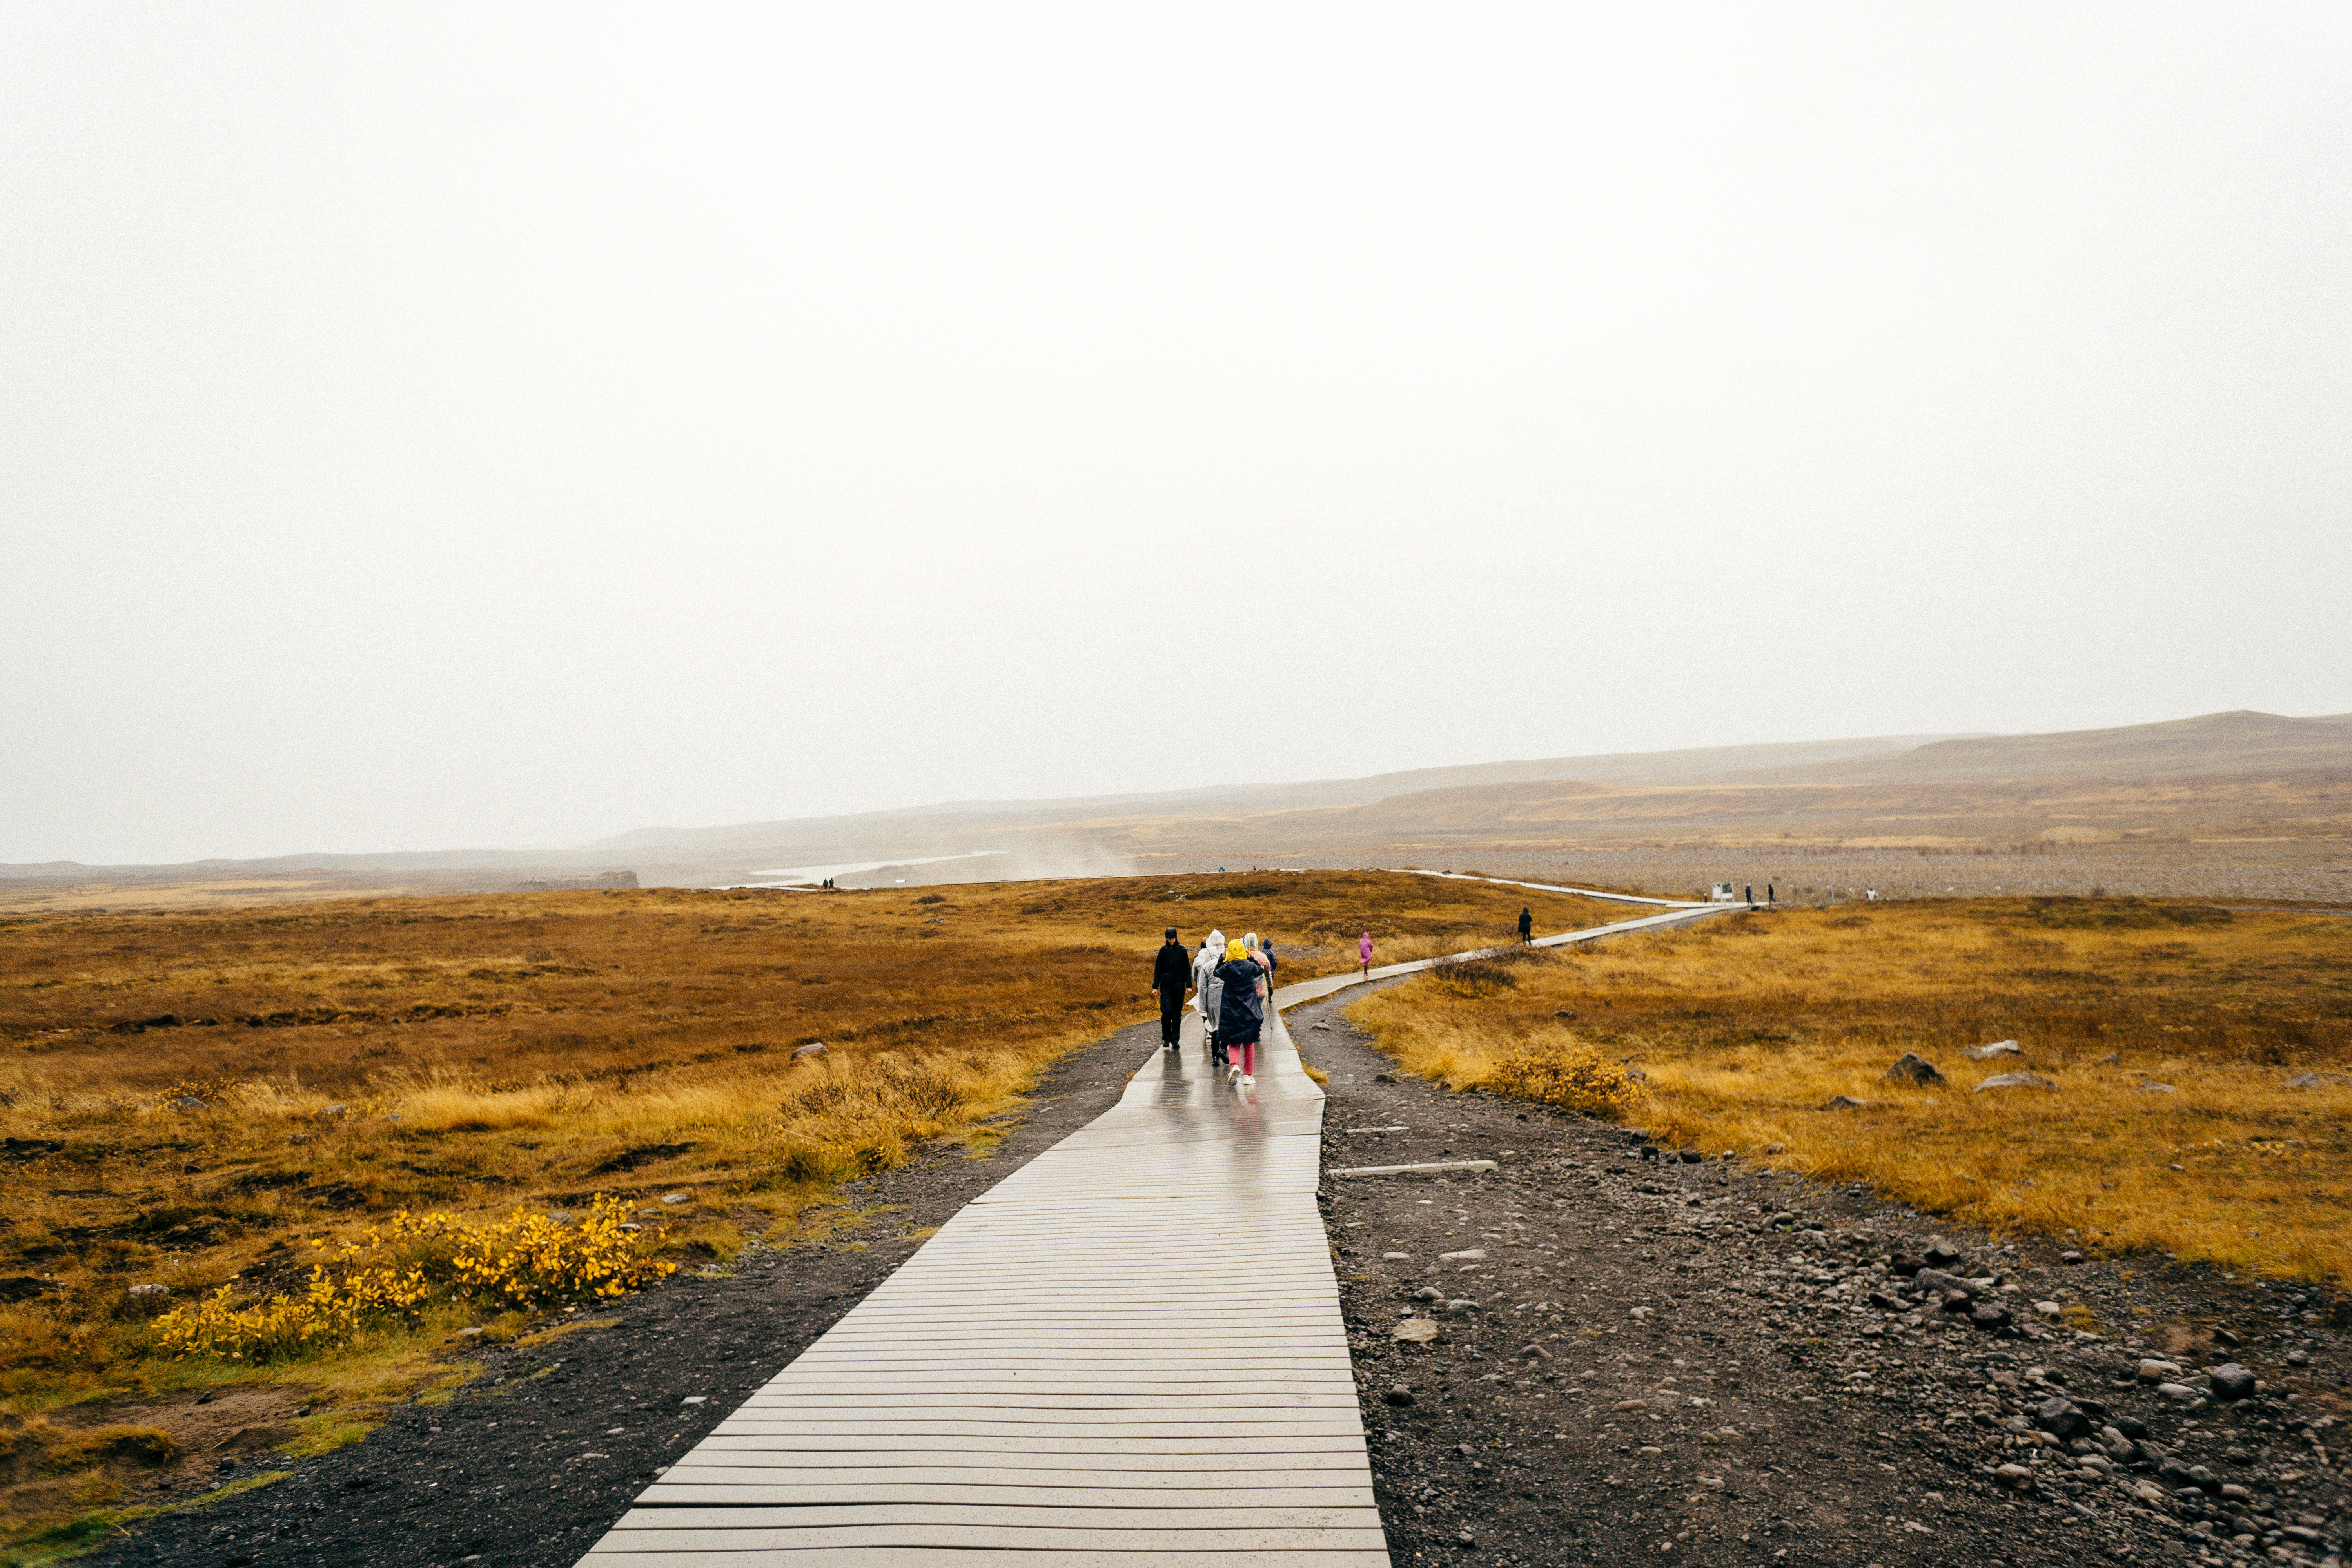
landscape, sea, coast, horizon, mountain, road, morning, hill, natural environment, atmospheric phenomenon